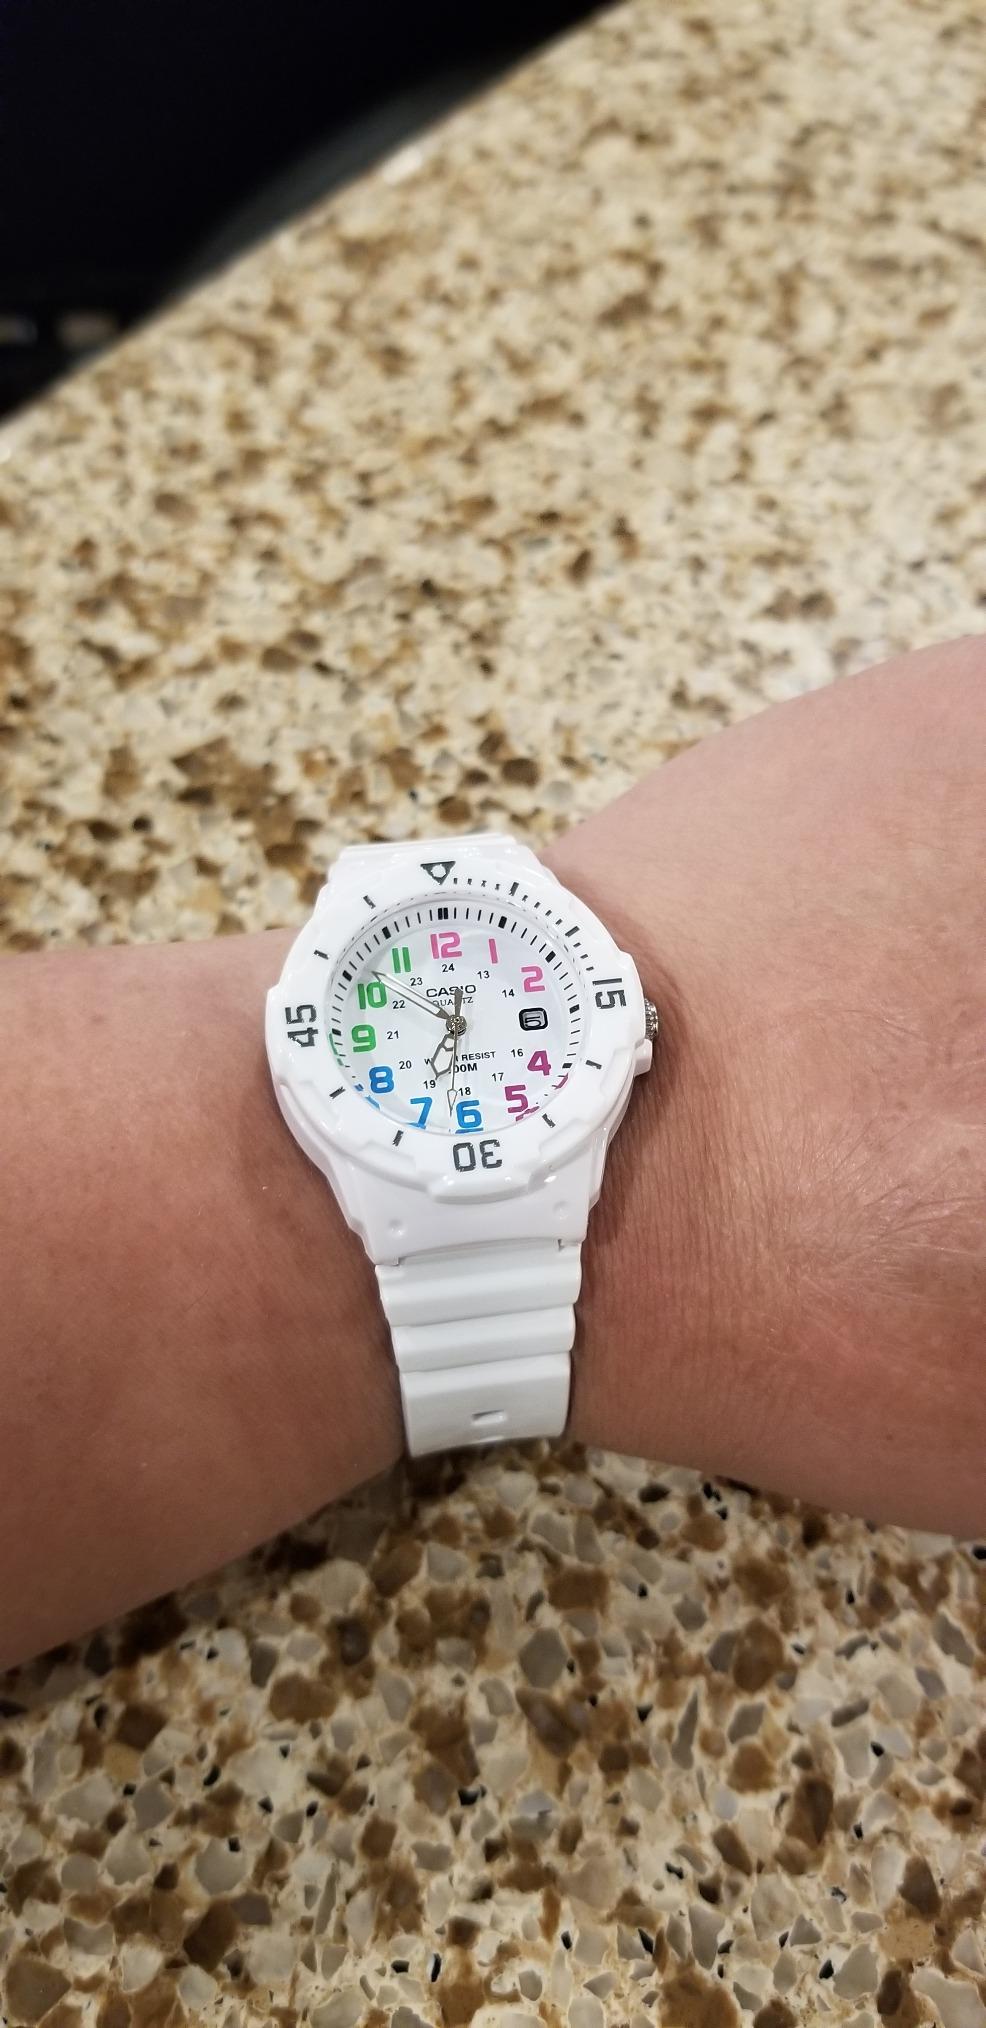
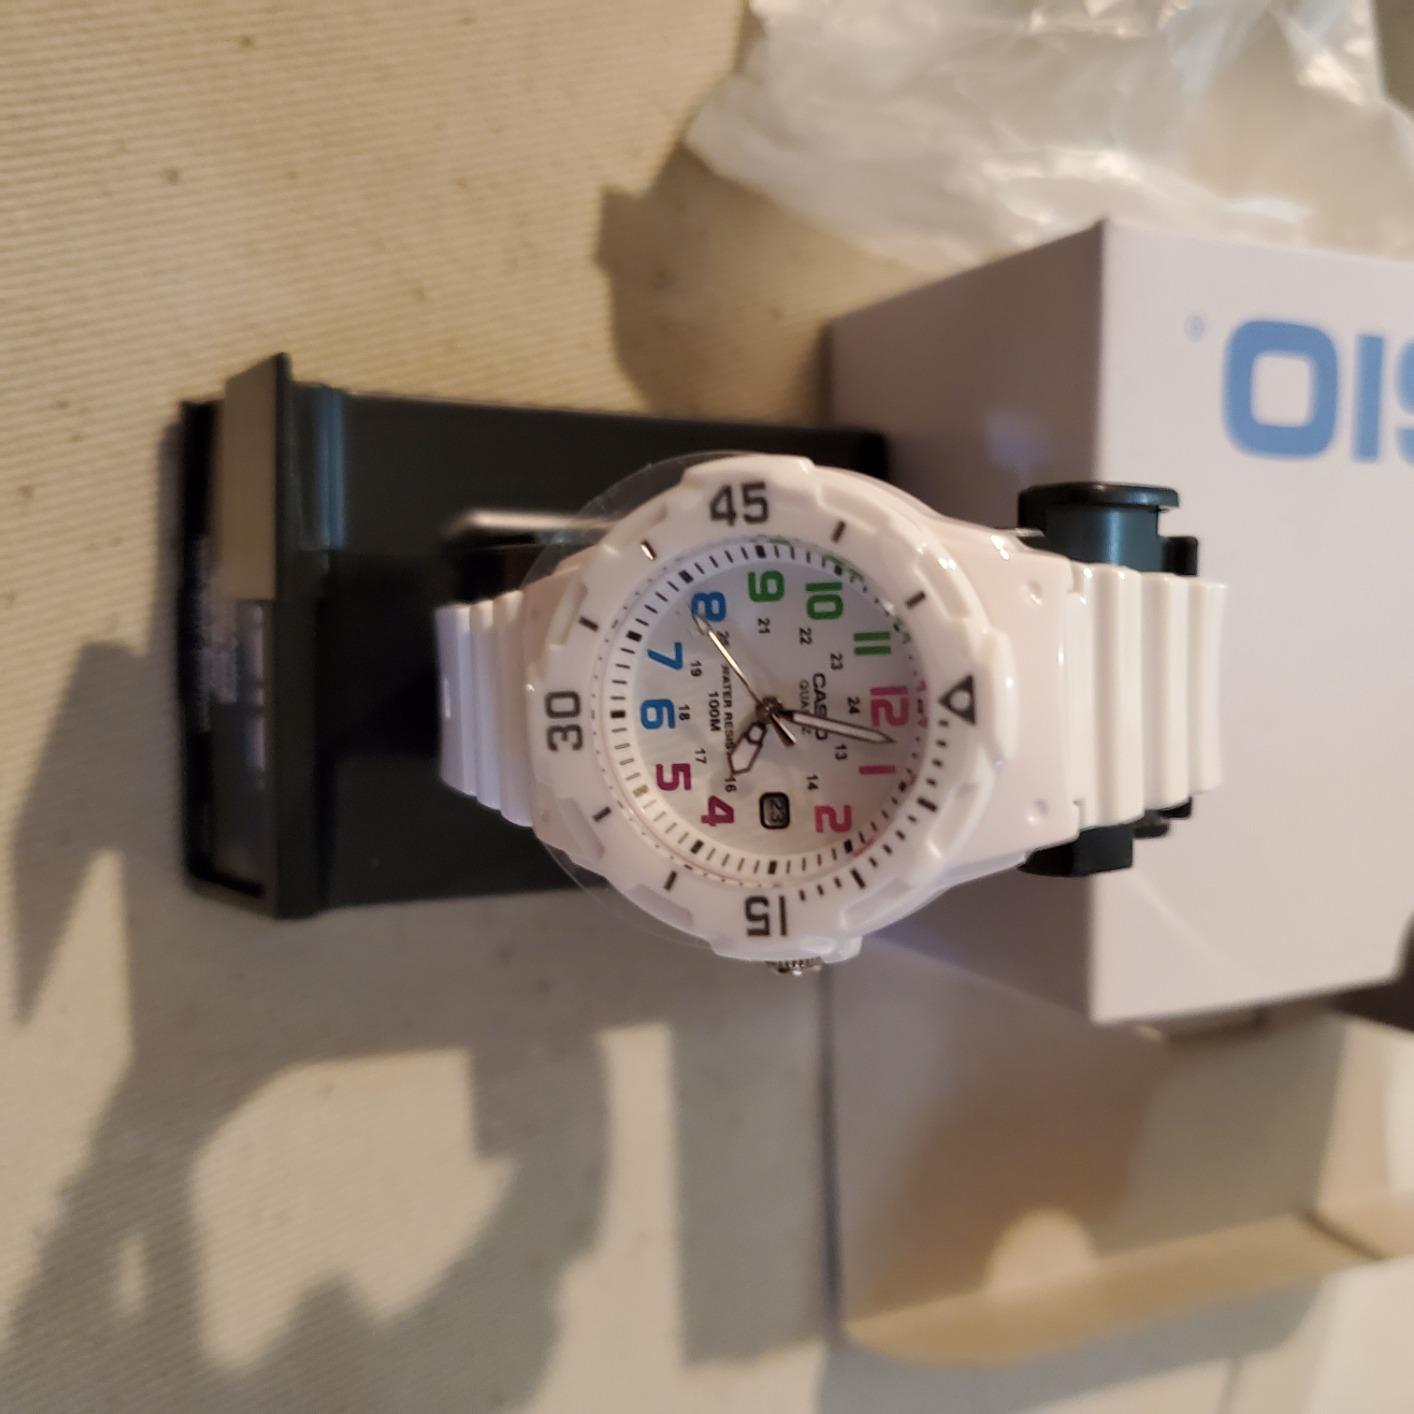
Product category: accessories_watch
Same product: yes